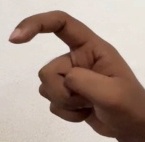
ASL sign: X